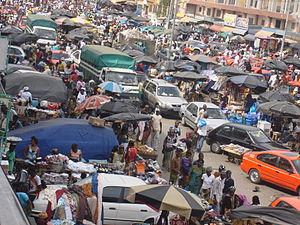
Le marché traditionnel d'Adjamé à Abidjan, débordant sur le boulevard Nangui Abrogoua
L’économie de la Côte d'Ivoire, avec un PIB par habitant qui s'élève à 1 600 USD en 2011 fait partie des économies en voie de développement. L'indice de pauvreté atteint 48,9 % en 2008.